Rayo Vallecano

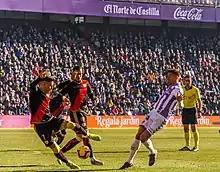
Rayo players during an away La Liga fixture versus Real Valladolid in January 2019

On 20 March 2019, the club appointed Paco Jémez as head coach, and on 4 May, Rayo was relegated back to the Segunda División after losing 4–1 to Levante UD, eventually finishing last.